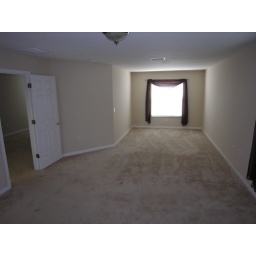
standing near the bathroom door